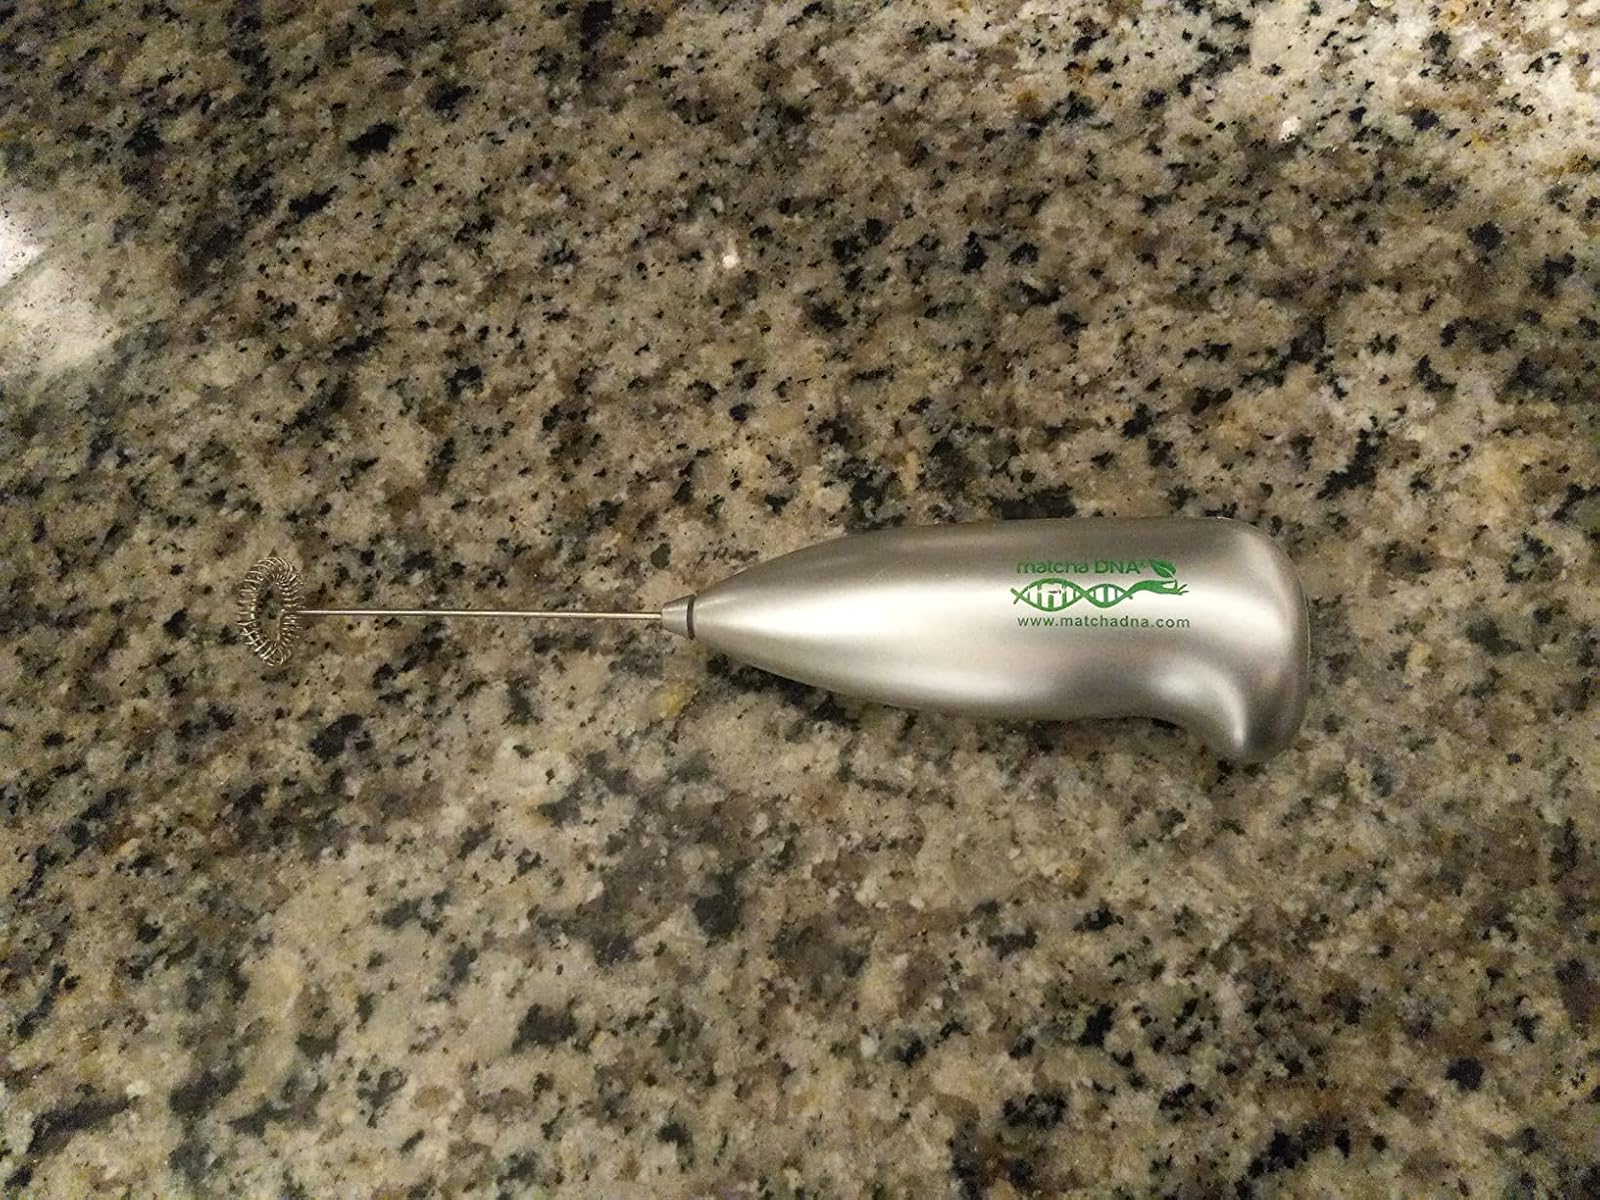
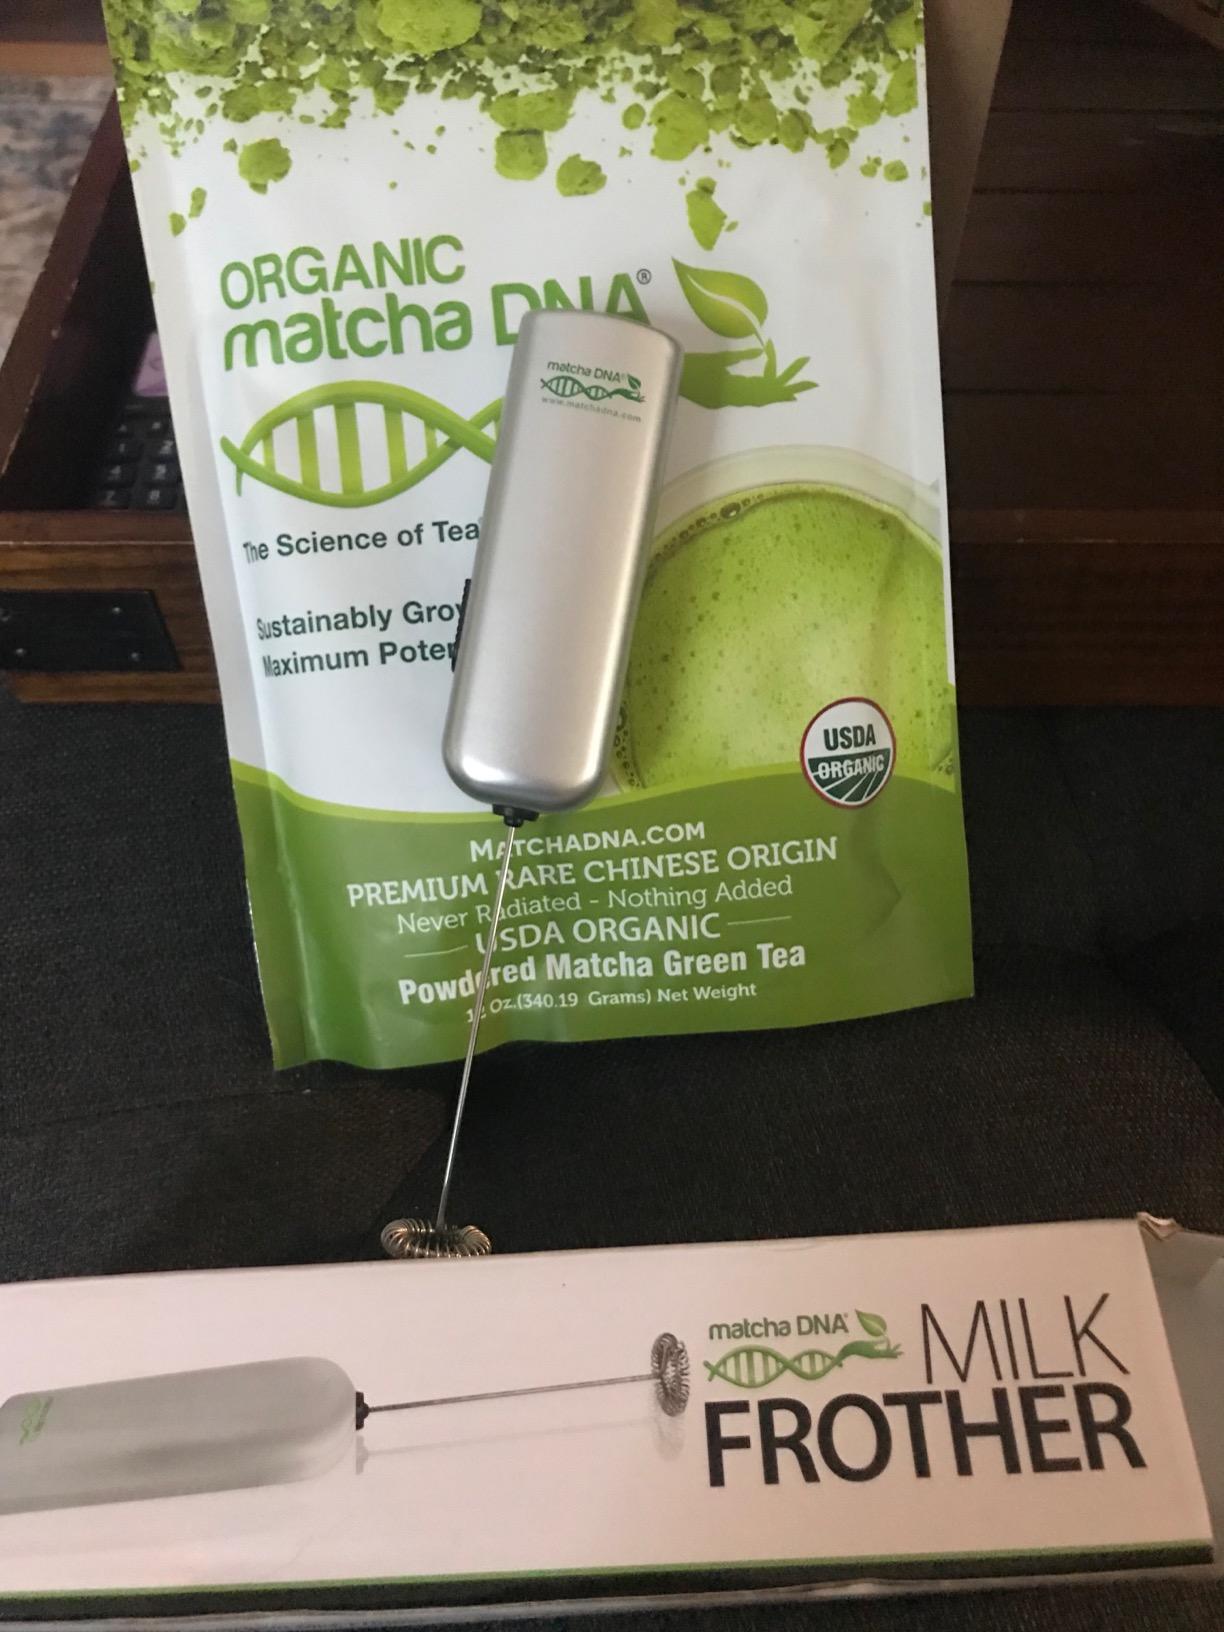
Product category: items_mixer
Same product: no